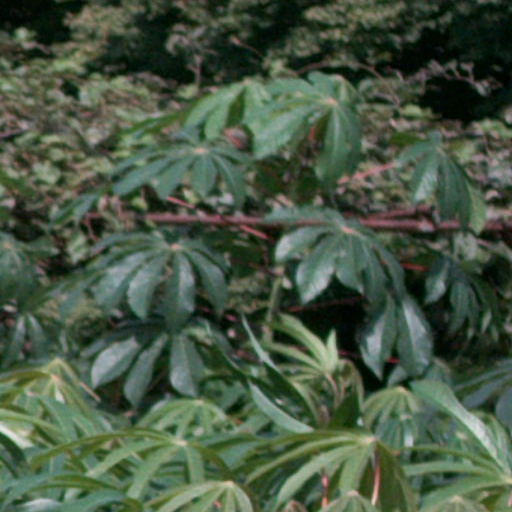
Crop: cassava